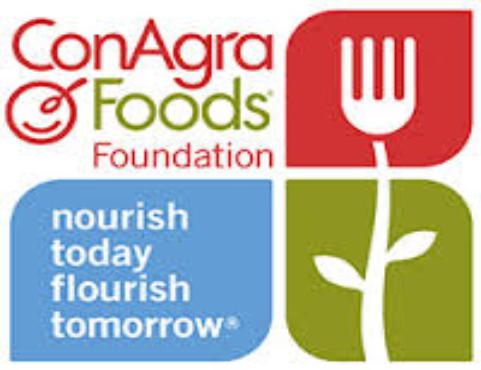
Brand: ConAgra Foods
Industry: Food